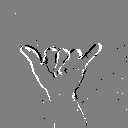
ASL letter: y